Al-Gawhara Palace

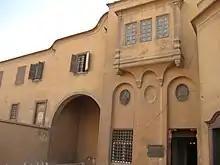
Al-Gawhara Palace.

Al-Gawhara Palace ( "Qaṣr al-Gawhara"), also known as Bijou Palace, is a palace and museum in Cairo, Egypt. The palace is situated south of the Mosque of Muhammad Ali in the Cairo Citadel. It was commissioned by Muhammad Ali Pasha in 1814.